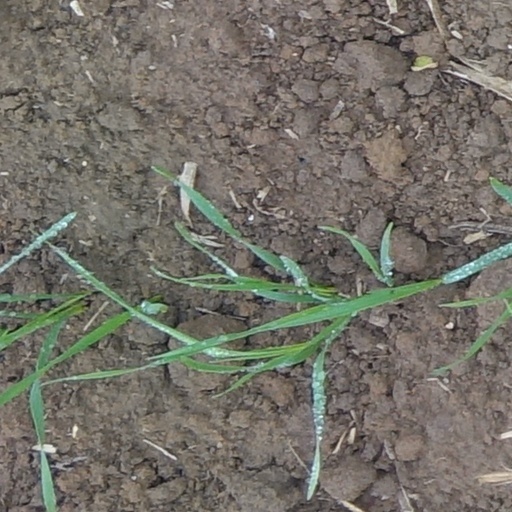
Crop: wheat